Josh Fleming (baseball)

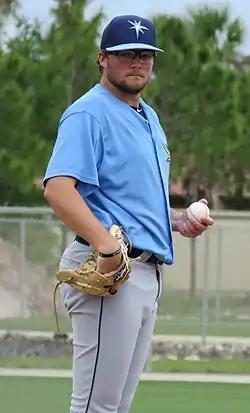
Fleming with the Tampa Bay Rays in 2019

Joshua Randol Fleming (born May 18, 1996) is an American professional baseball pitcher in the Seattle Mariners organization. He has previously played in Major League Baseball (MLB) for the Tampa Bay Rays and Pittsburgh Pirates.